Merton Yale Cady

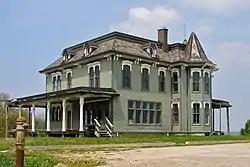
Redcliff Manor, past residence of John Deere, was inherited by Merton Yale Cady's wife

Merton Yale Cady (1840 – 1900) was a prominent architect and builder in Moline, Illinois. He designed various buildings at Chicago World's Fair in 1893, and designed the Riverside Cemetery in Moline. He designed Cast-iron structures and number of buildings for his father-in-law, John Deere, and his enterprise, Deere & Company.